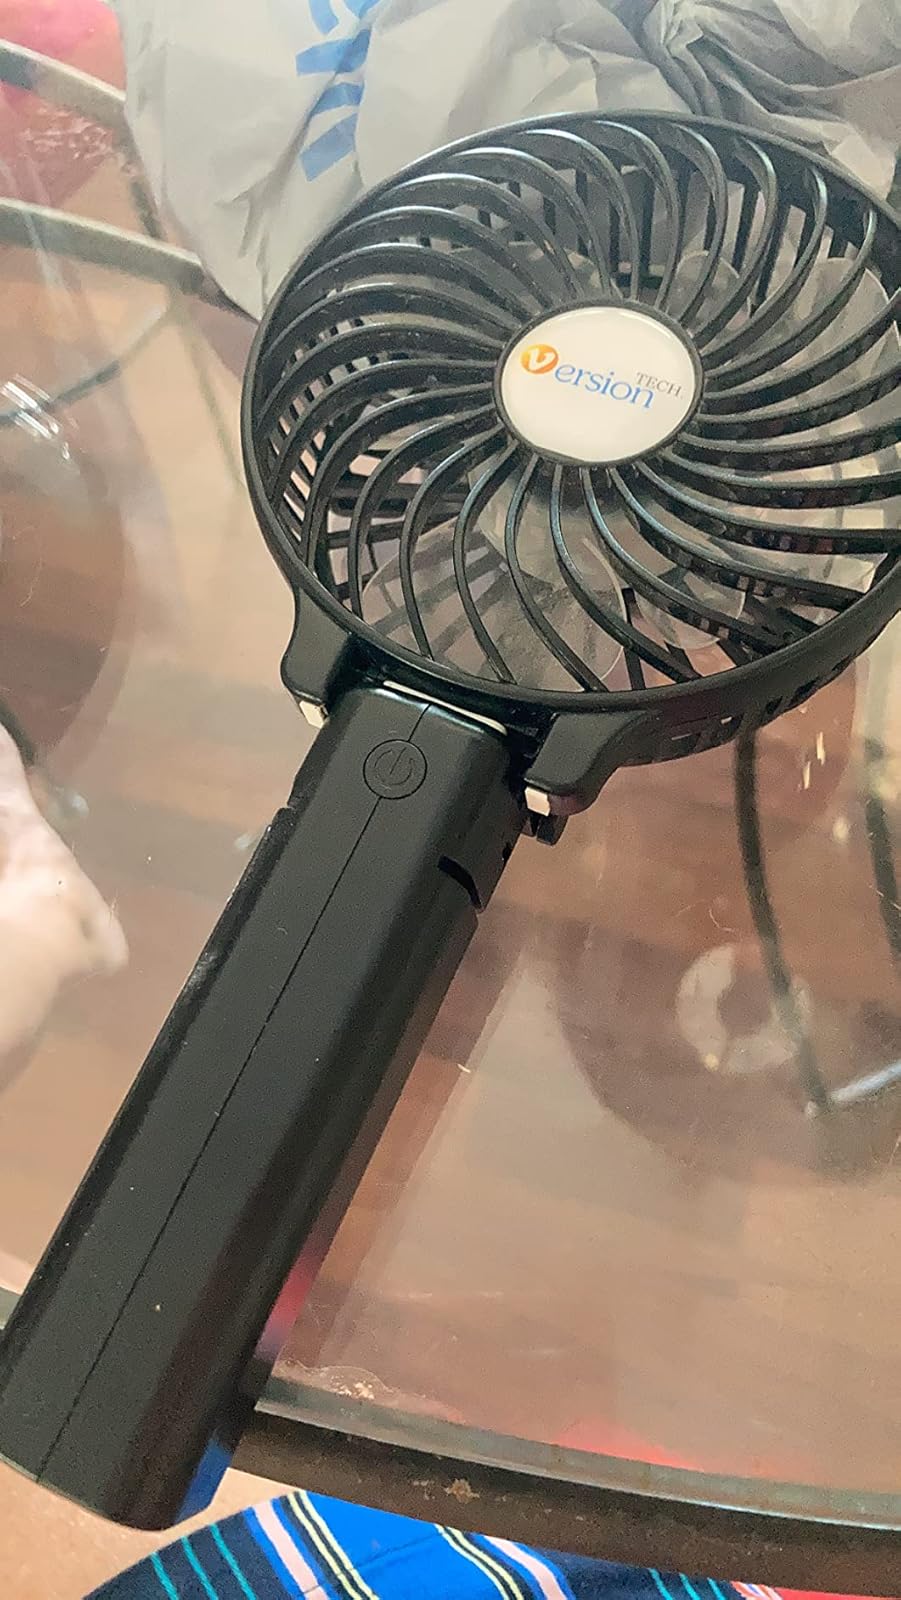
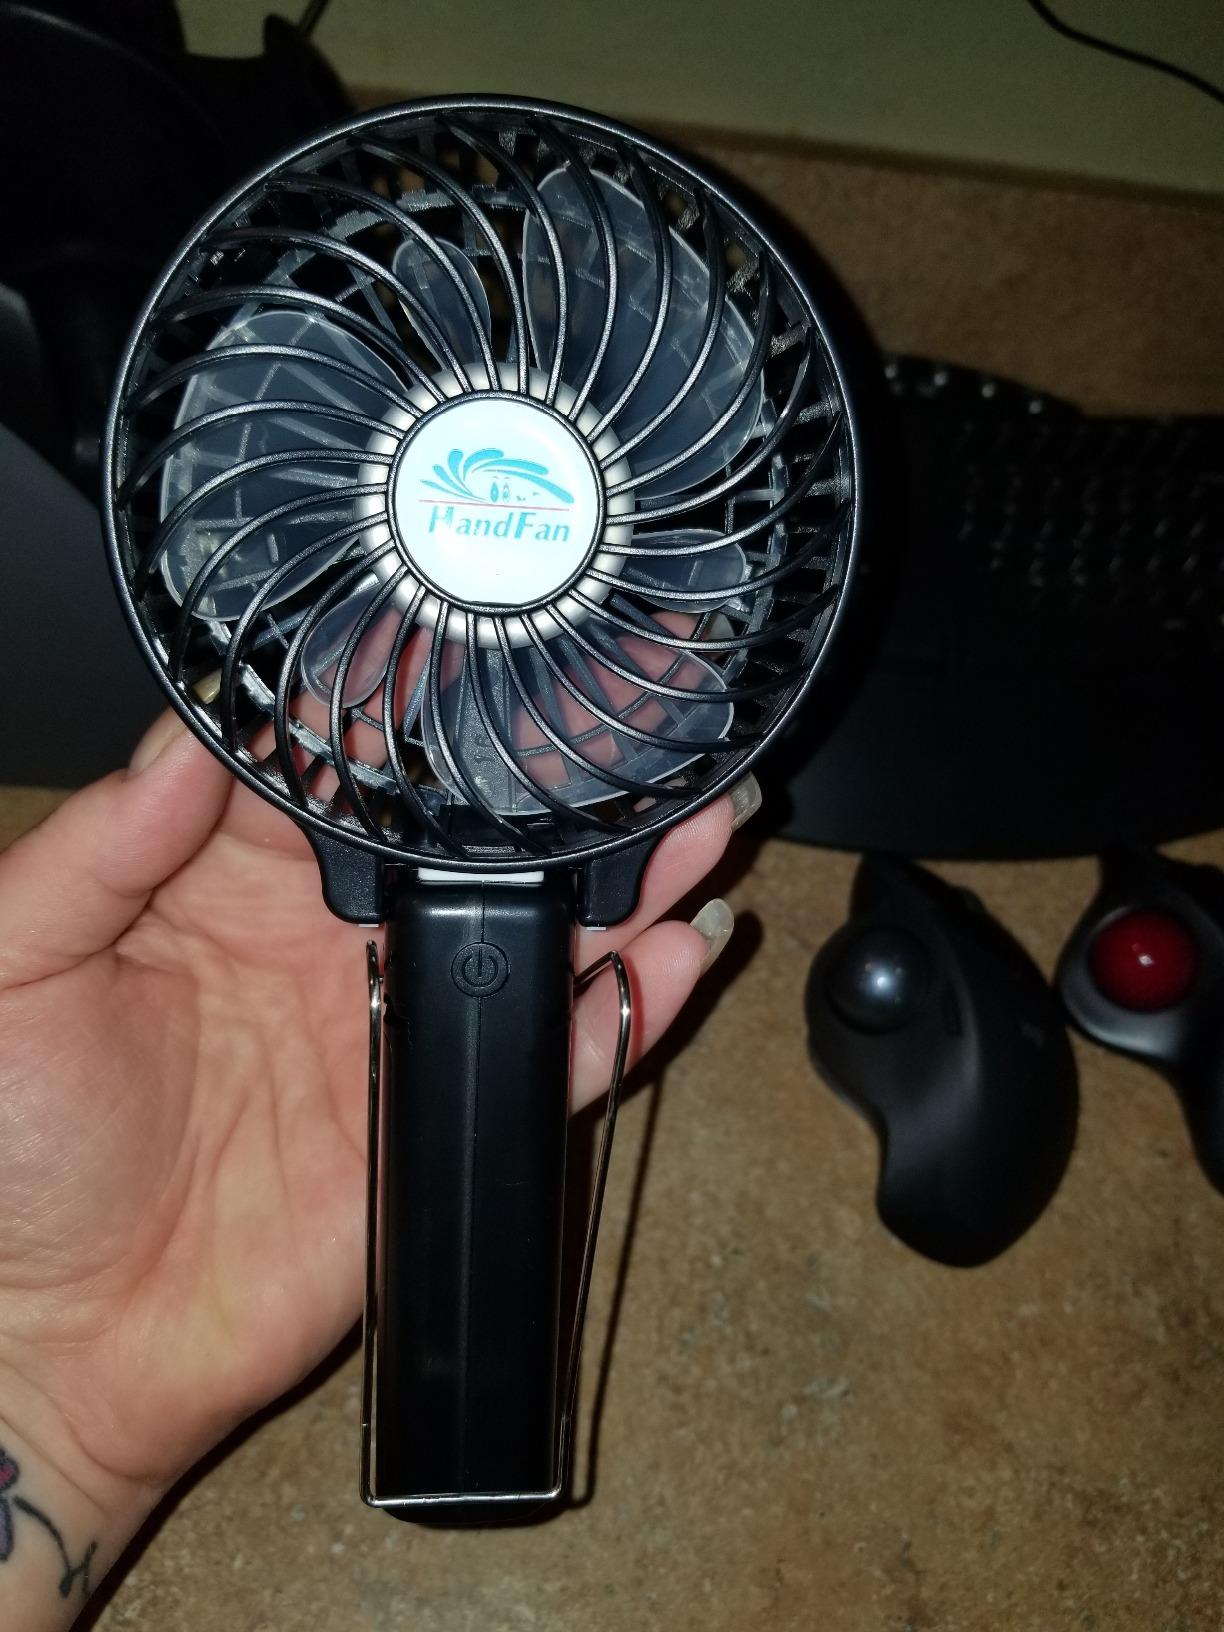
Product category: fan
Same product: yes